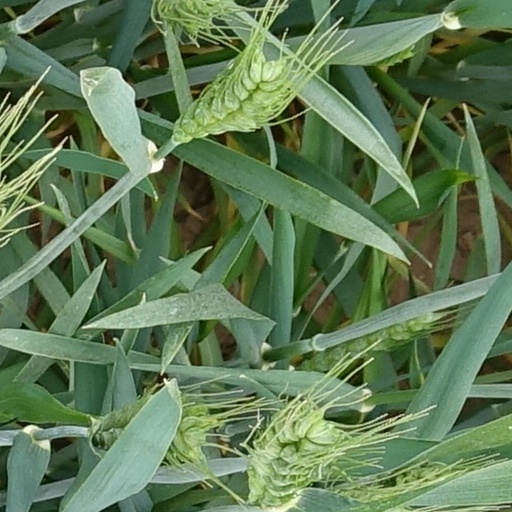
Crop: wheat